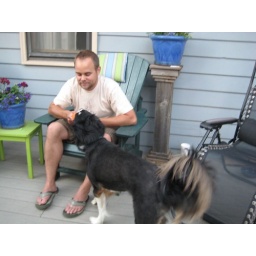
David in Dog Heaven - we watched 7+ dogs while everyone was at the bar - it was great!